Farah Ghuznavi

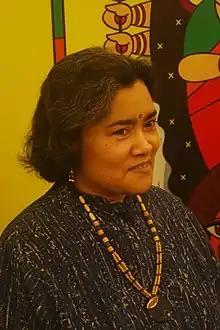
Farah Ghuznavi

She studied at the London School of Economics. Ghuznavi has worked for the Grameen Bank, the United Nations Development Programme, Christian Aid UK and other non-governmental organizations. She is a regular contributor to The Star weekend magazine.